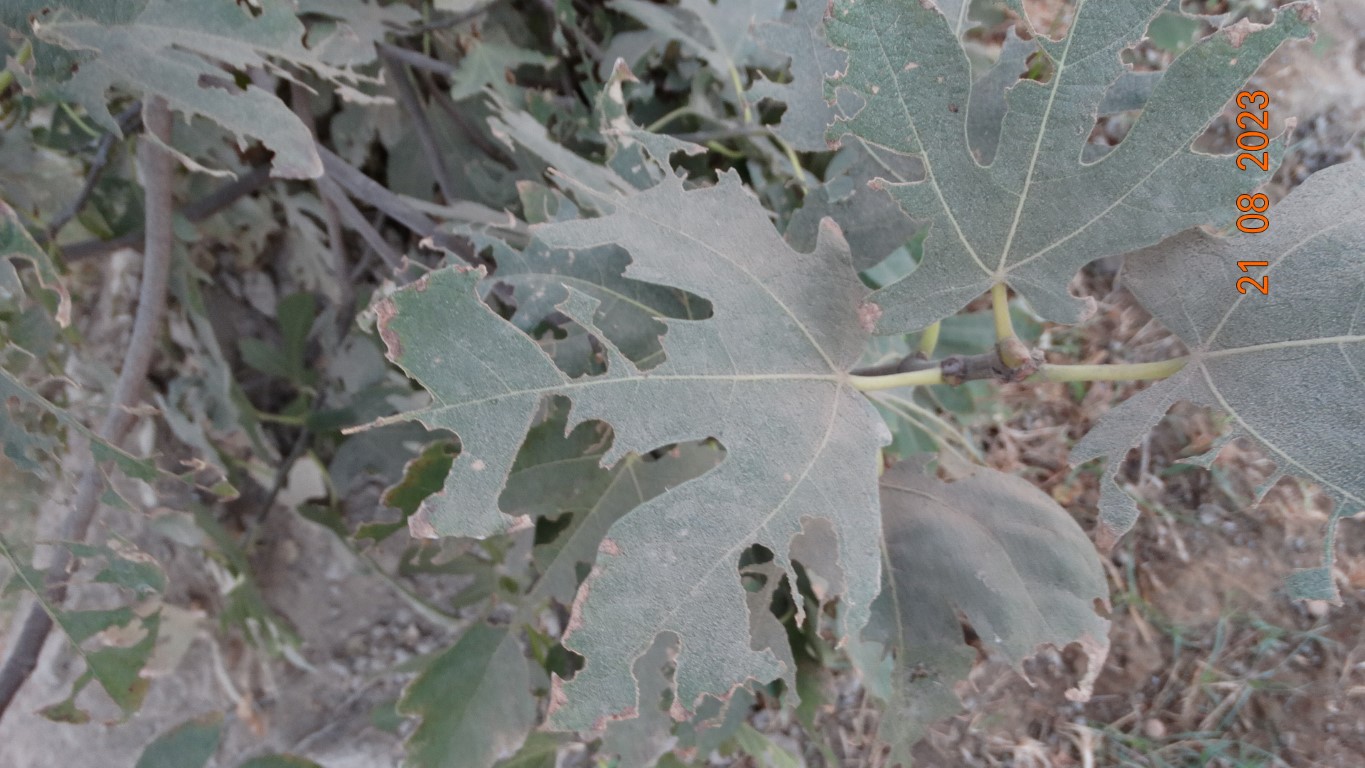
Label: infected